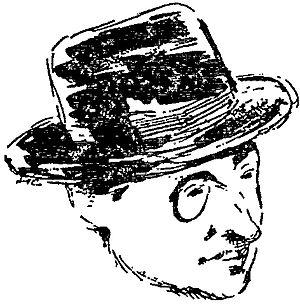
Raymond Pierre Joseph de Latailhède olim Gagnabé de La Tailhède, né à Moissac le 14 octobre 1867 et mort à Montpellier le 25 avril 1938, est un poète français.